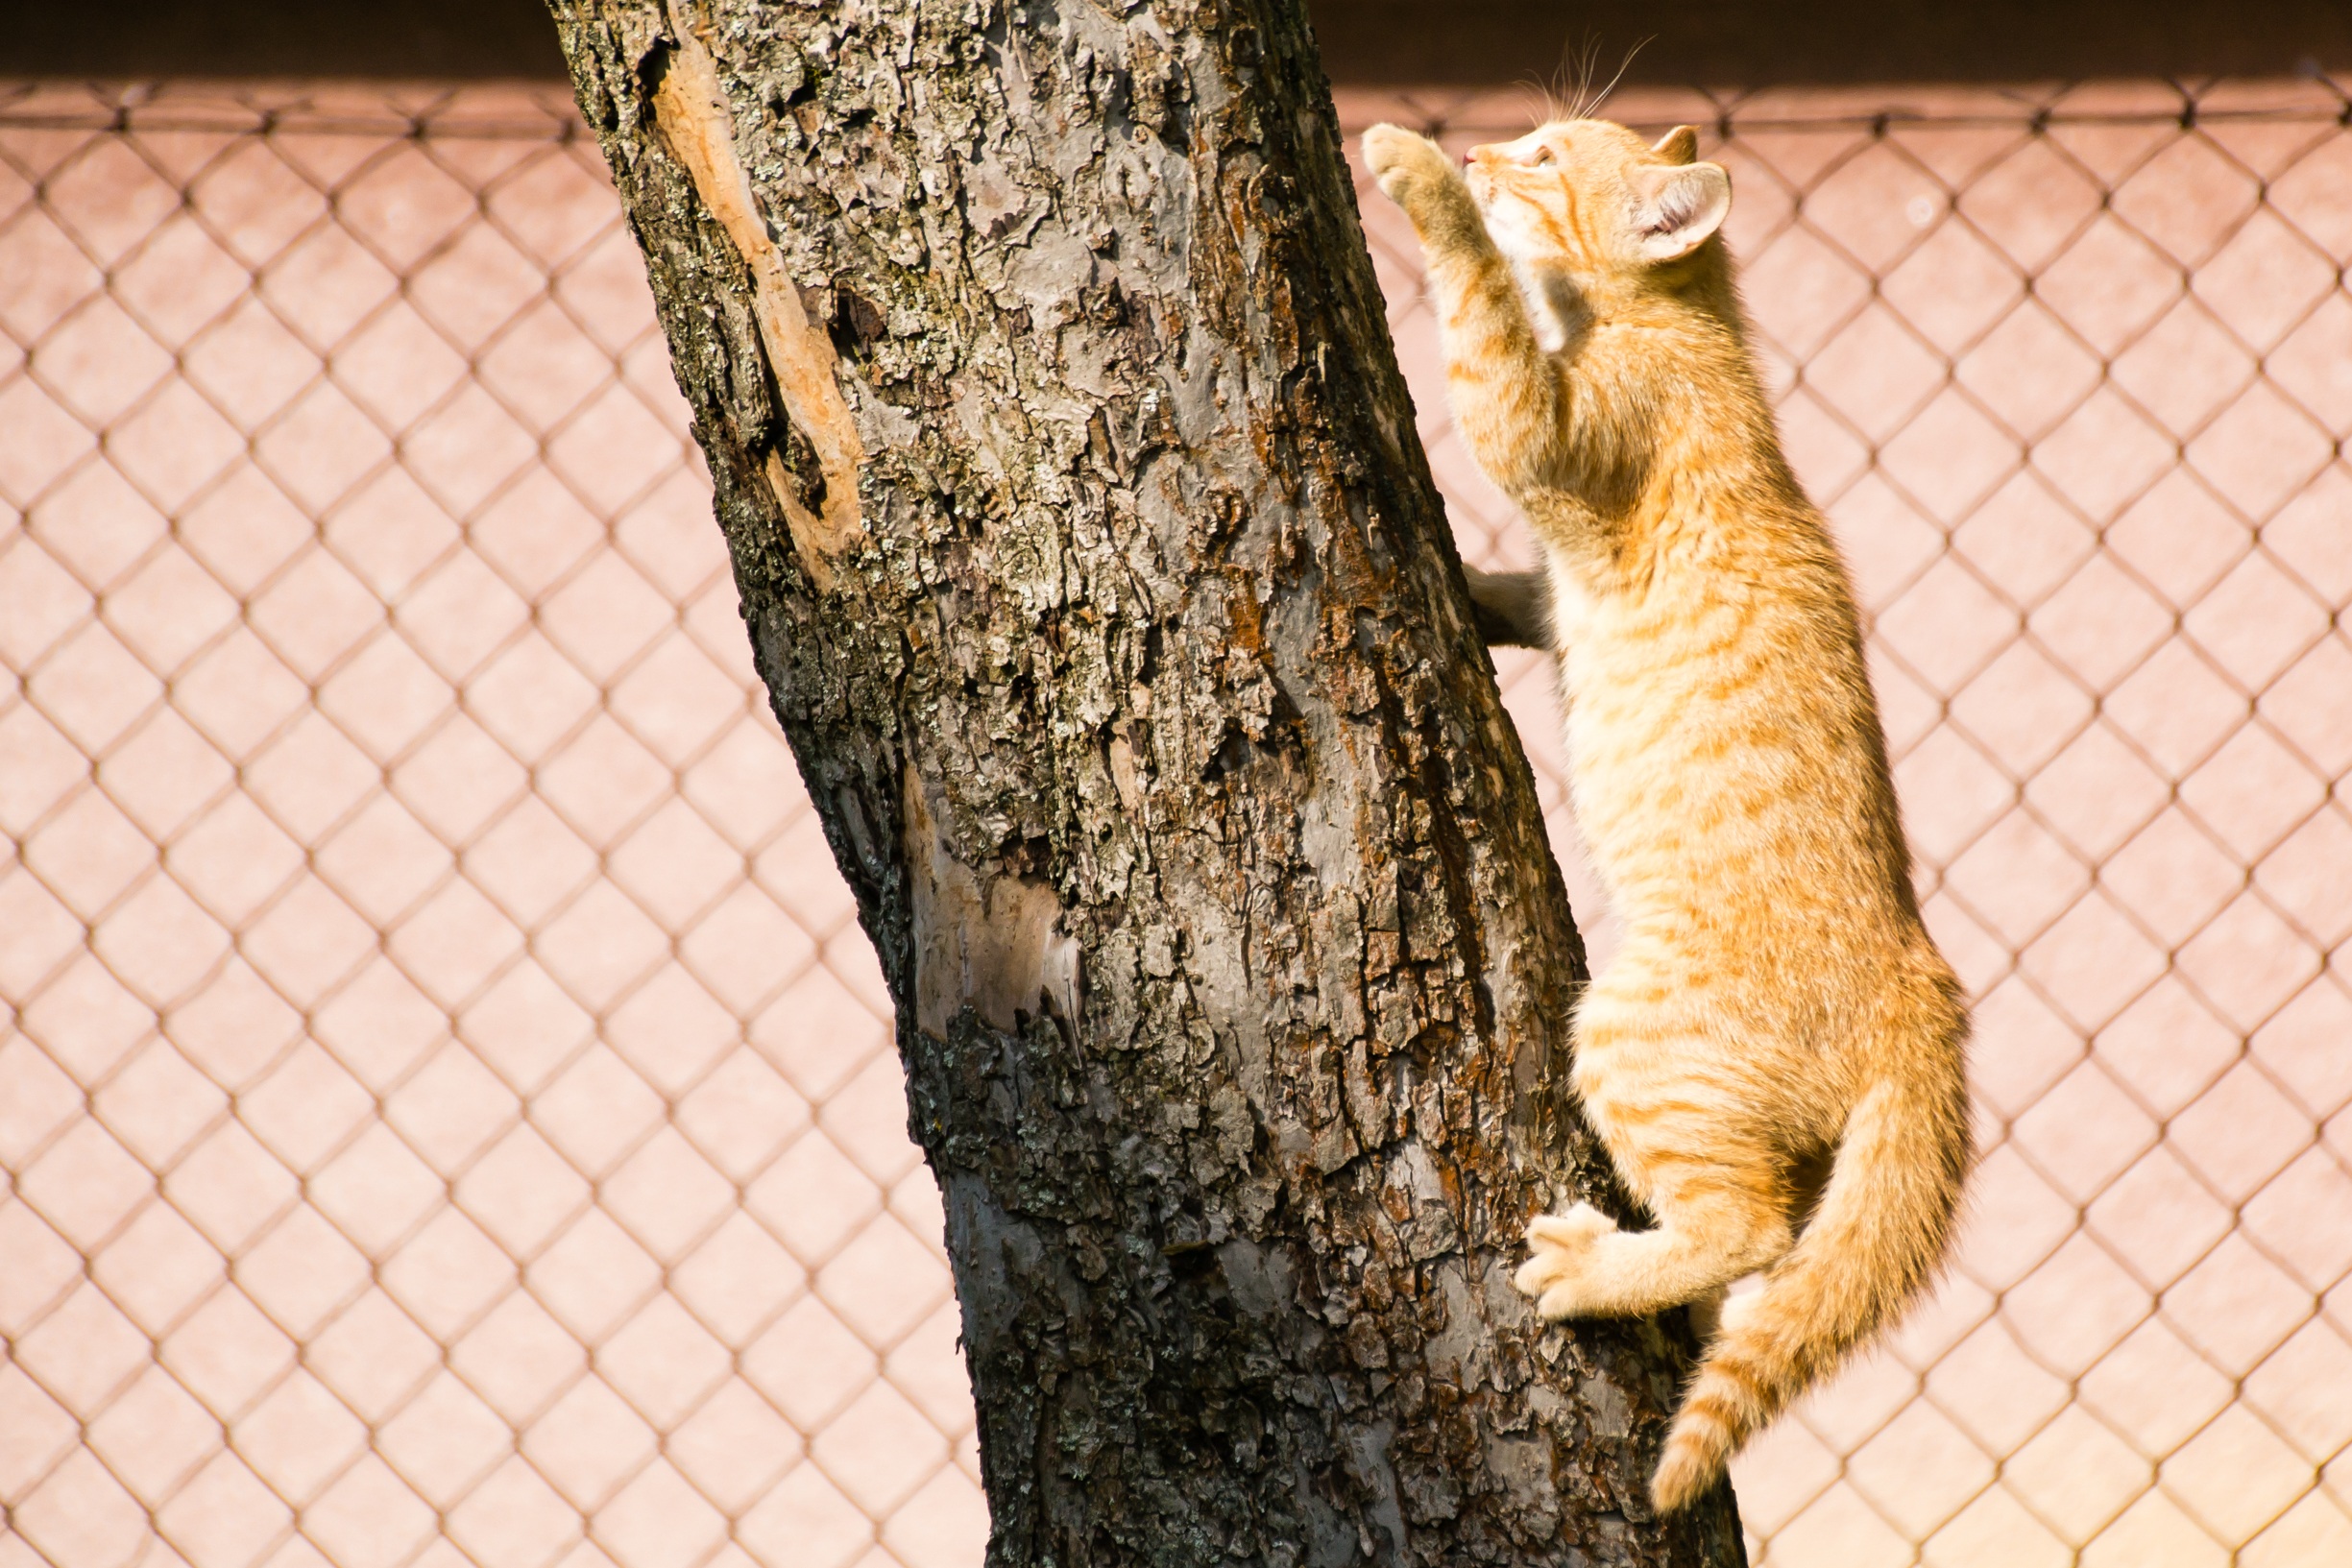
tree, branch, animal, pet, red, kitten, cat, mammal, squirrel, garden, fauna, beast, vertebrate, beautiful, hunt, tomcat, cub, hunter, domestic cat, climbs, lesion